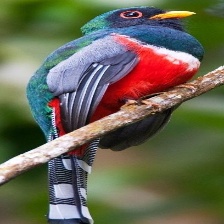
Species: CUBAN TROGON
Scientific name: PRIOTELUS TEMNURUS